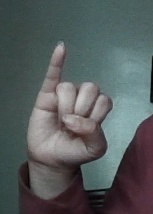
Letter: meem